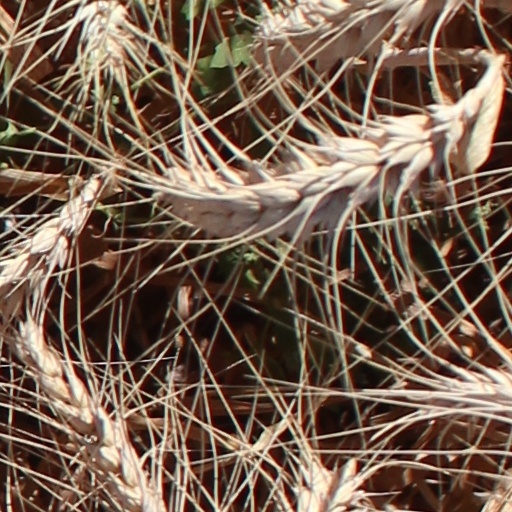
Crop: wheat